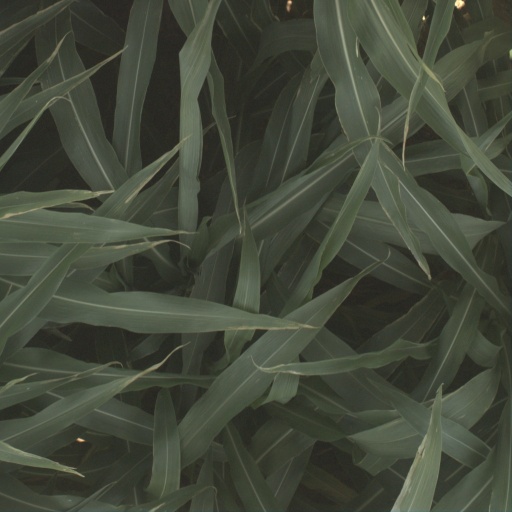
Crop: sorghum